Cesare Rinaldi

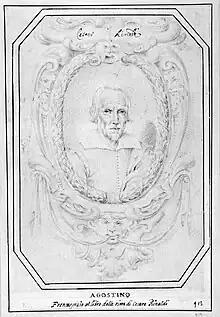
Agostino Carracci, "Study for a frontispiece with the portrait of Cesare Rinaldi", Stockholm, Nationalmuseum

Rinaldi played an important role in developing the new poetry of the seventeenth century, notable for its linguistic sophistication, extravagant conceits, and ingenious metaphors. He addressed a sonnet to Guido Reni, for example, only half mockingly requesting a portrait of his lady painted as a mountain of shining ivory in an enameled dawn, a forest of coral in her lap. Such richly bejeweled metaphors are characteristic of the period. An example from religious lyric is an image of the penitent Magdalen tossing away her pearls only to see them transformed into the tears of repentance welling up in her eyes.